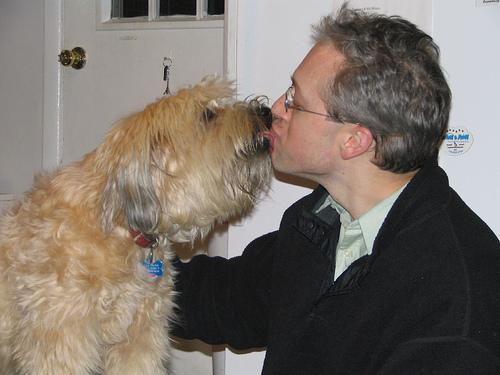
wheaten terrier